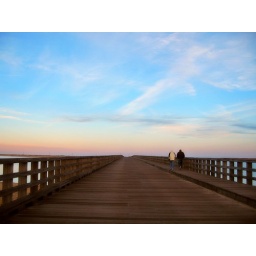
&amp;quot;The hardest thing to learn in life is which bridge to cross and which to burn.&amp;quot; ~David Russell